Elfego Baca

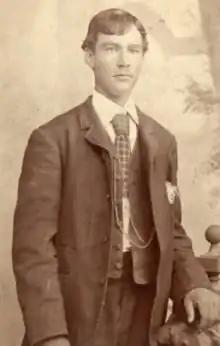
Elfego Baca in 1883

Elfego Baca (February 10, 1865 – August 27, 1945) was a gunfighter, law enforcement officer, lawyer, and politician in New Mexico, who became an American folk hero of the later years of the New Mexico Territory frontier. His goal in life was to be a peace officer, and for "the outlaws to hear [his] steps a block away". He is known for his involvement in an 1884 shootout in Frisco (now Reserve), New Mexico, as well as later fictionalized representations of his life in Westerns released during the mid-20th century.